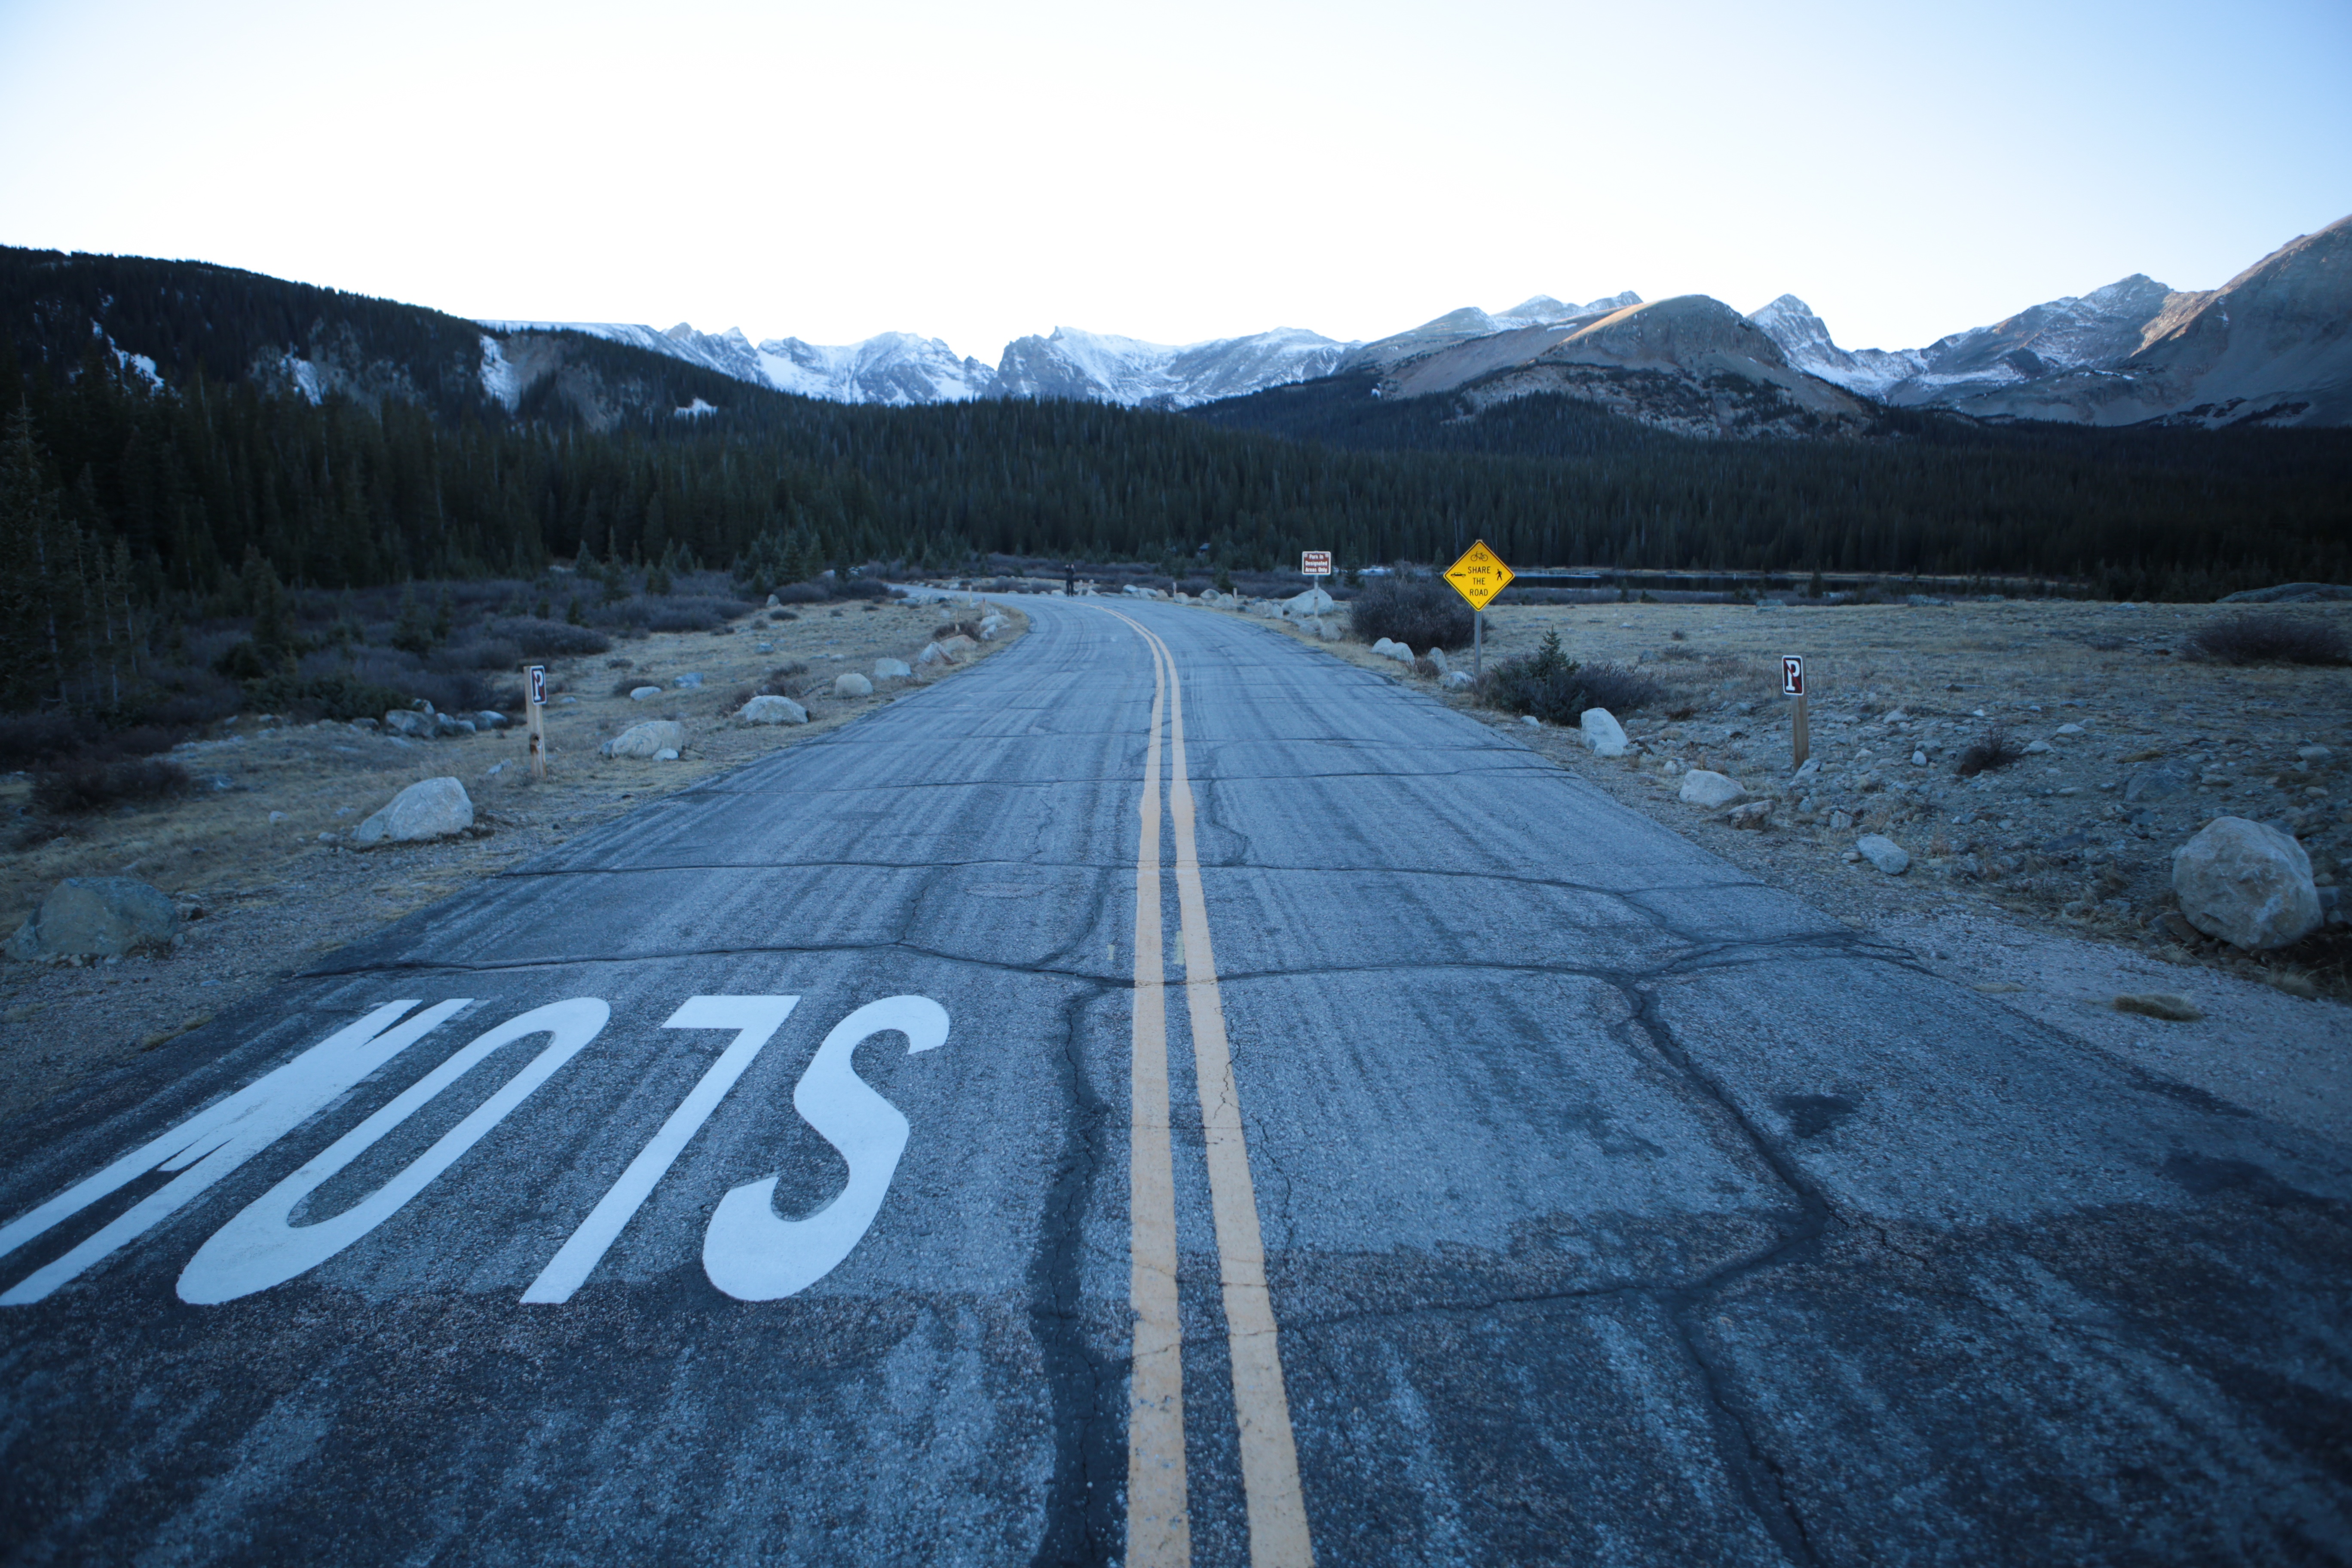
mountain, snow, winter, road, mountain range, asphalt, weather, infrastructure